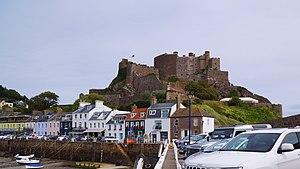
Le château de Mont Orgueil est situé sur l’île de Jersey à l'extrémité sud-est de la paroisse de Saint-Martin sur la commune de Gourey.